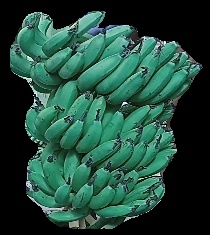
Variety: pachbale
Grade: grade3